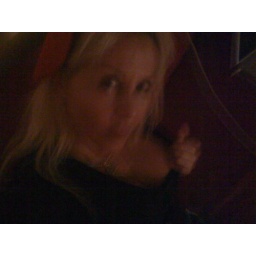
red hat in Dec 2008 La Femme DC and CHE